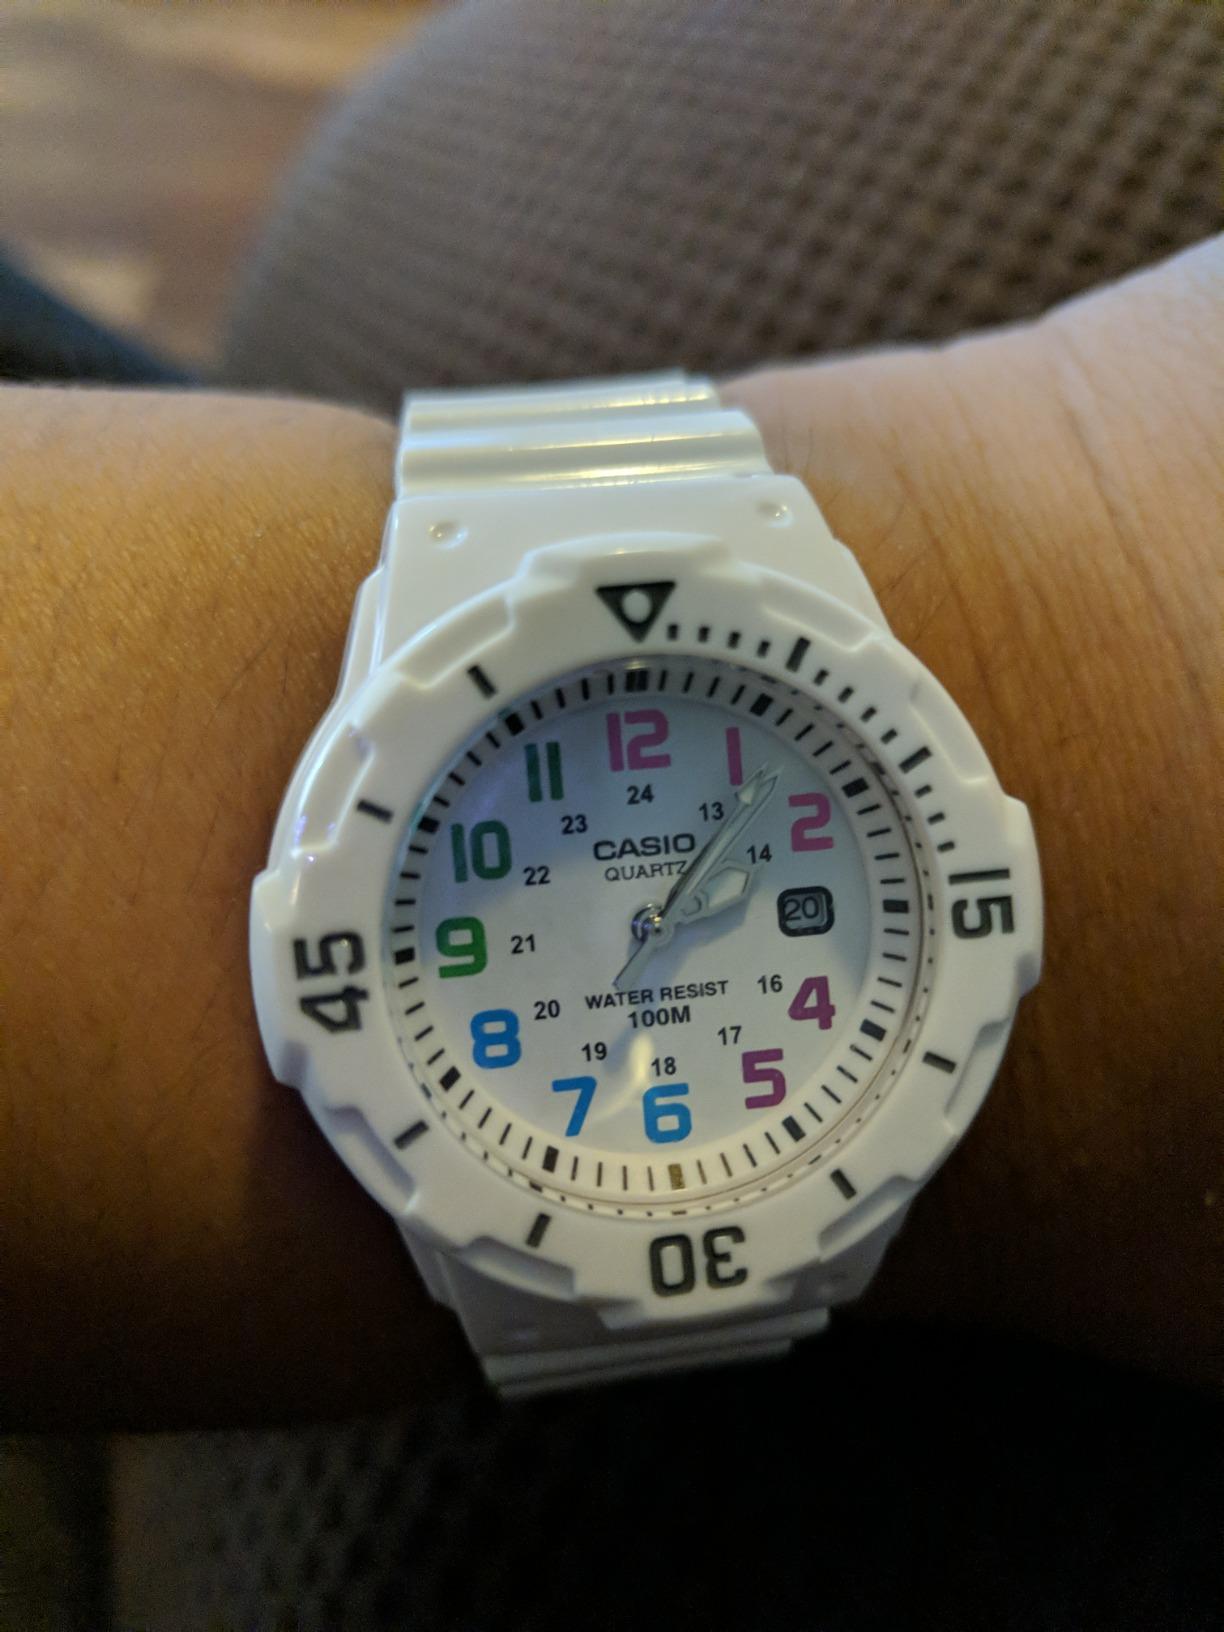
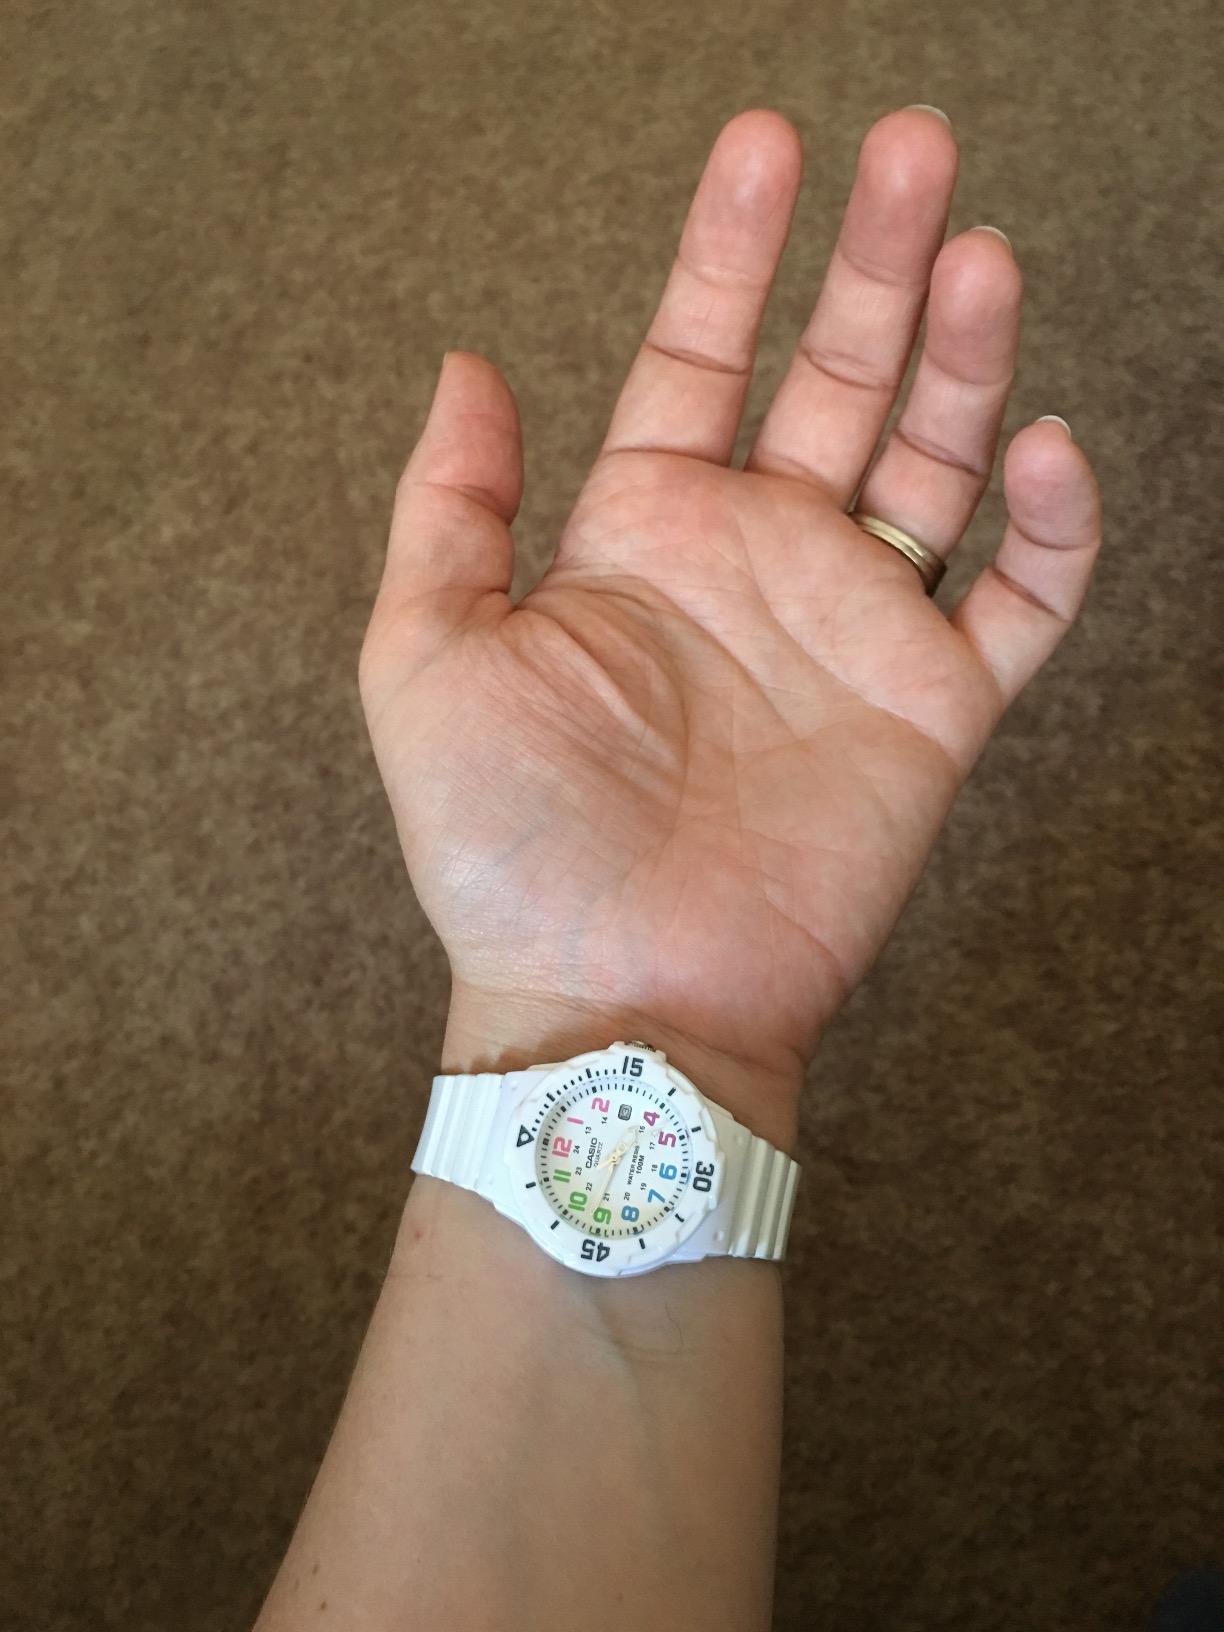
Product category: accessories_watch
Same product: yes